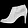
Label: Ankle boot